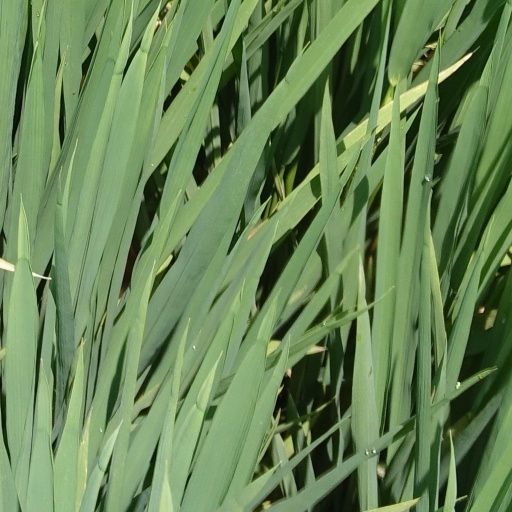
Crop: rice